E1000 series

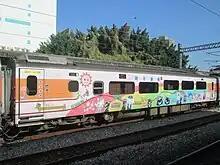
Livery of a family car

The E1000 series is configured in a push-pull arrangement, with a locomotive at each end of the train. Electricity is delivered via overhead lines, and each locomotive features four motors for a combined per locomotive. The trains are designed to run in 12-15 passenger car configurations. The bogies were supplied by Krauss-Maffei, while the braking system are supplied by Knorr-Bremse.